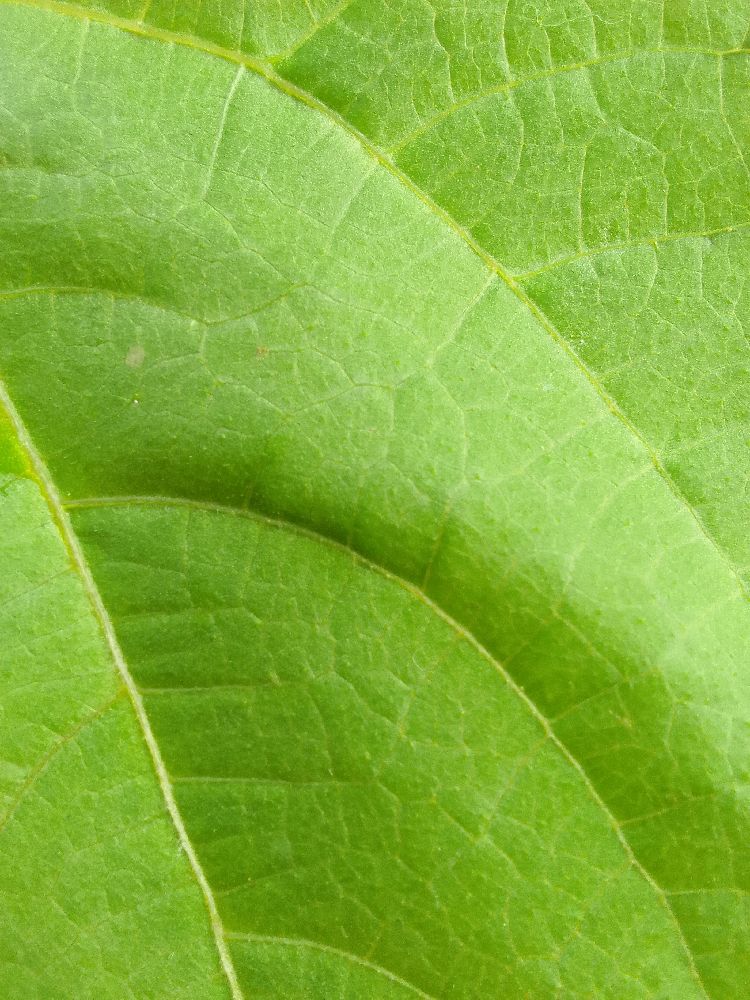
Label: healthy